Blue screen of death

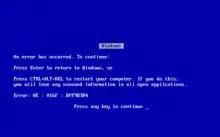
The blue screen of death on Windows Me

The blue screen of death (BSoD) or blue screen error, blue screen, fatal error, bugcheck, and officially known as a stop erroris a critical error screen displayed by many iterations of Microsoft Windows operating systems. It is used to indicate a system crash, in which the operating system reaches a critical condition where it can no longer operate safely.